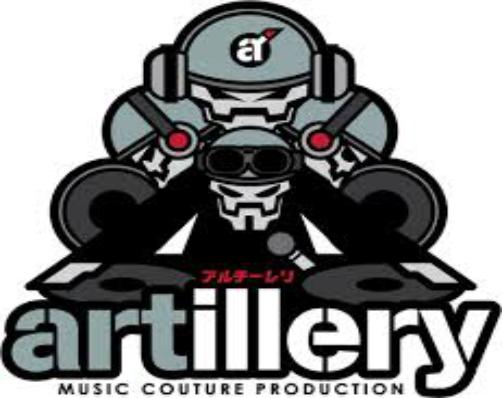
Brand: Artillery
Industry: Leisure